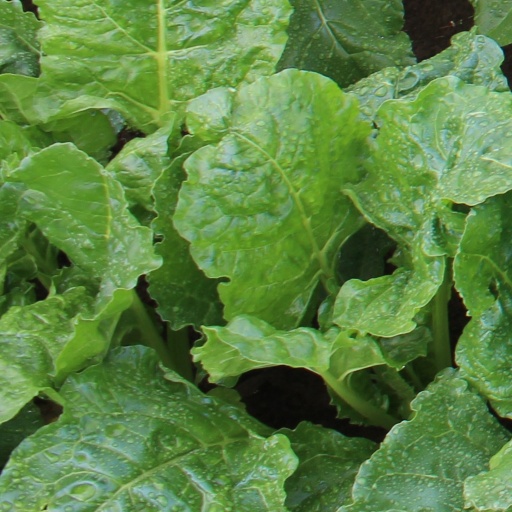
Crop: sugar beet